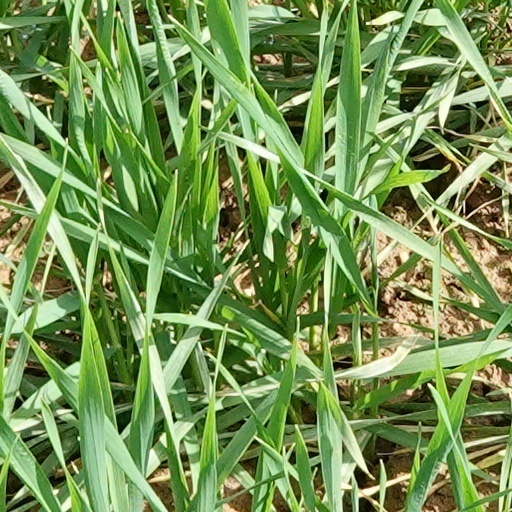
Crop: wheat